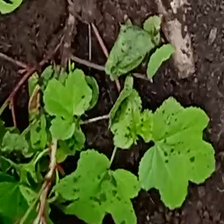
Weed species: Little_Mallow(Malva parviflora)